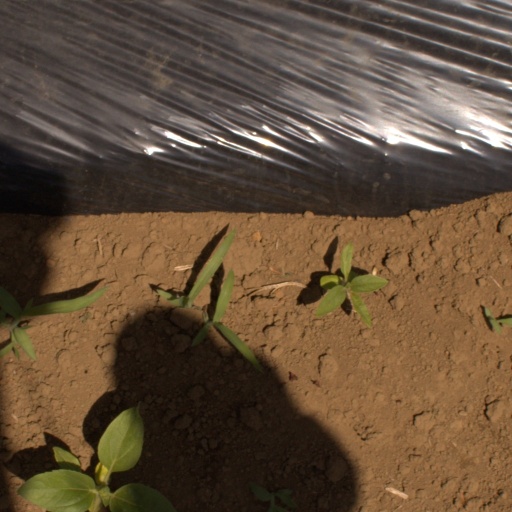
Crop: Jerusalem artichoke